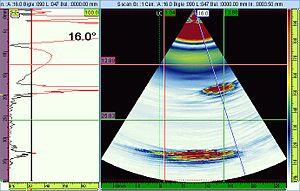
Signaux ultrasonore de type S (sectoriel)
Le contrôle par ultrasons est une méthode de contrôle non destructif permettant la détection de défaut à l'intérieur d'un matériau.